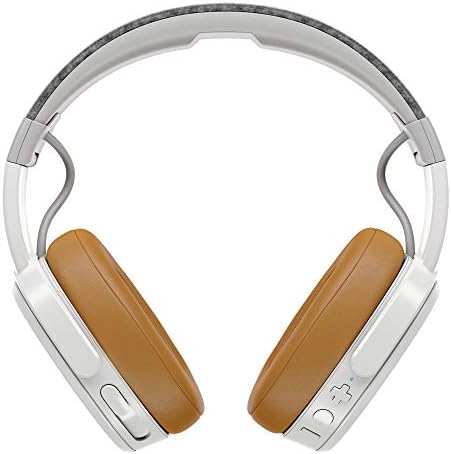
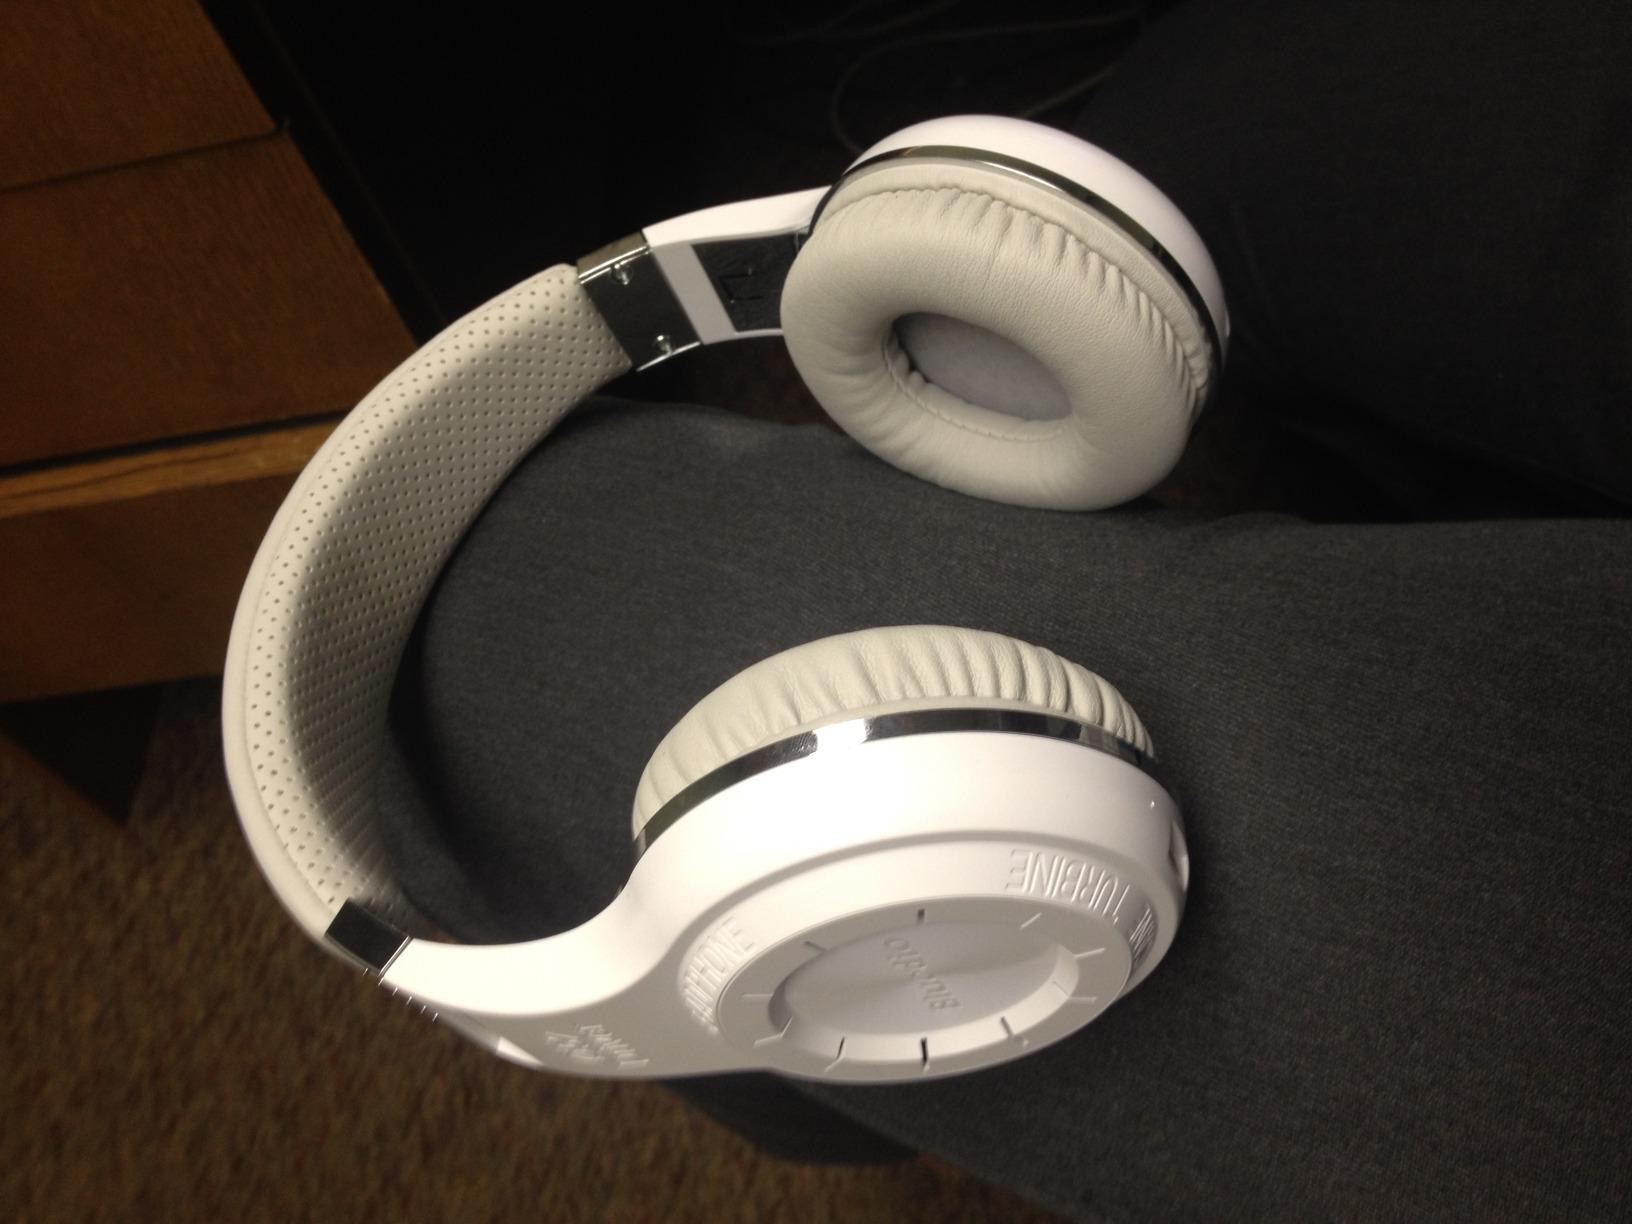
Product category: headphones
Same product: no